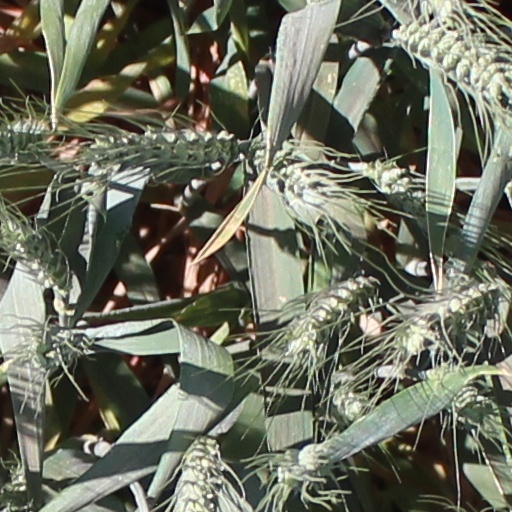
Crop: wheat